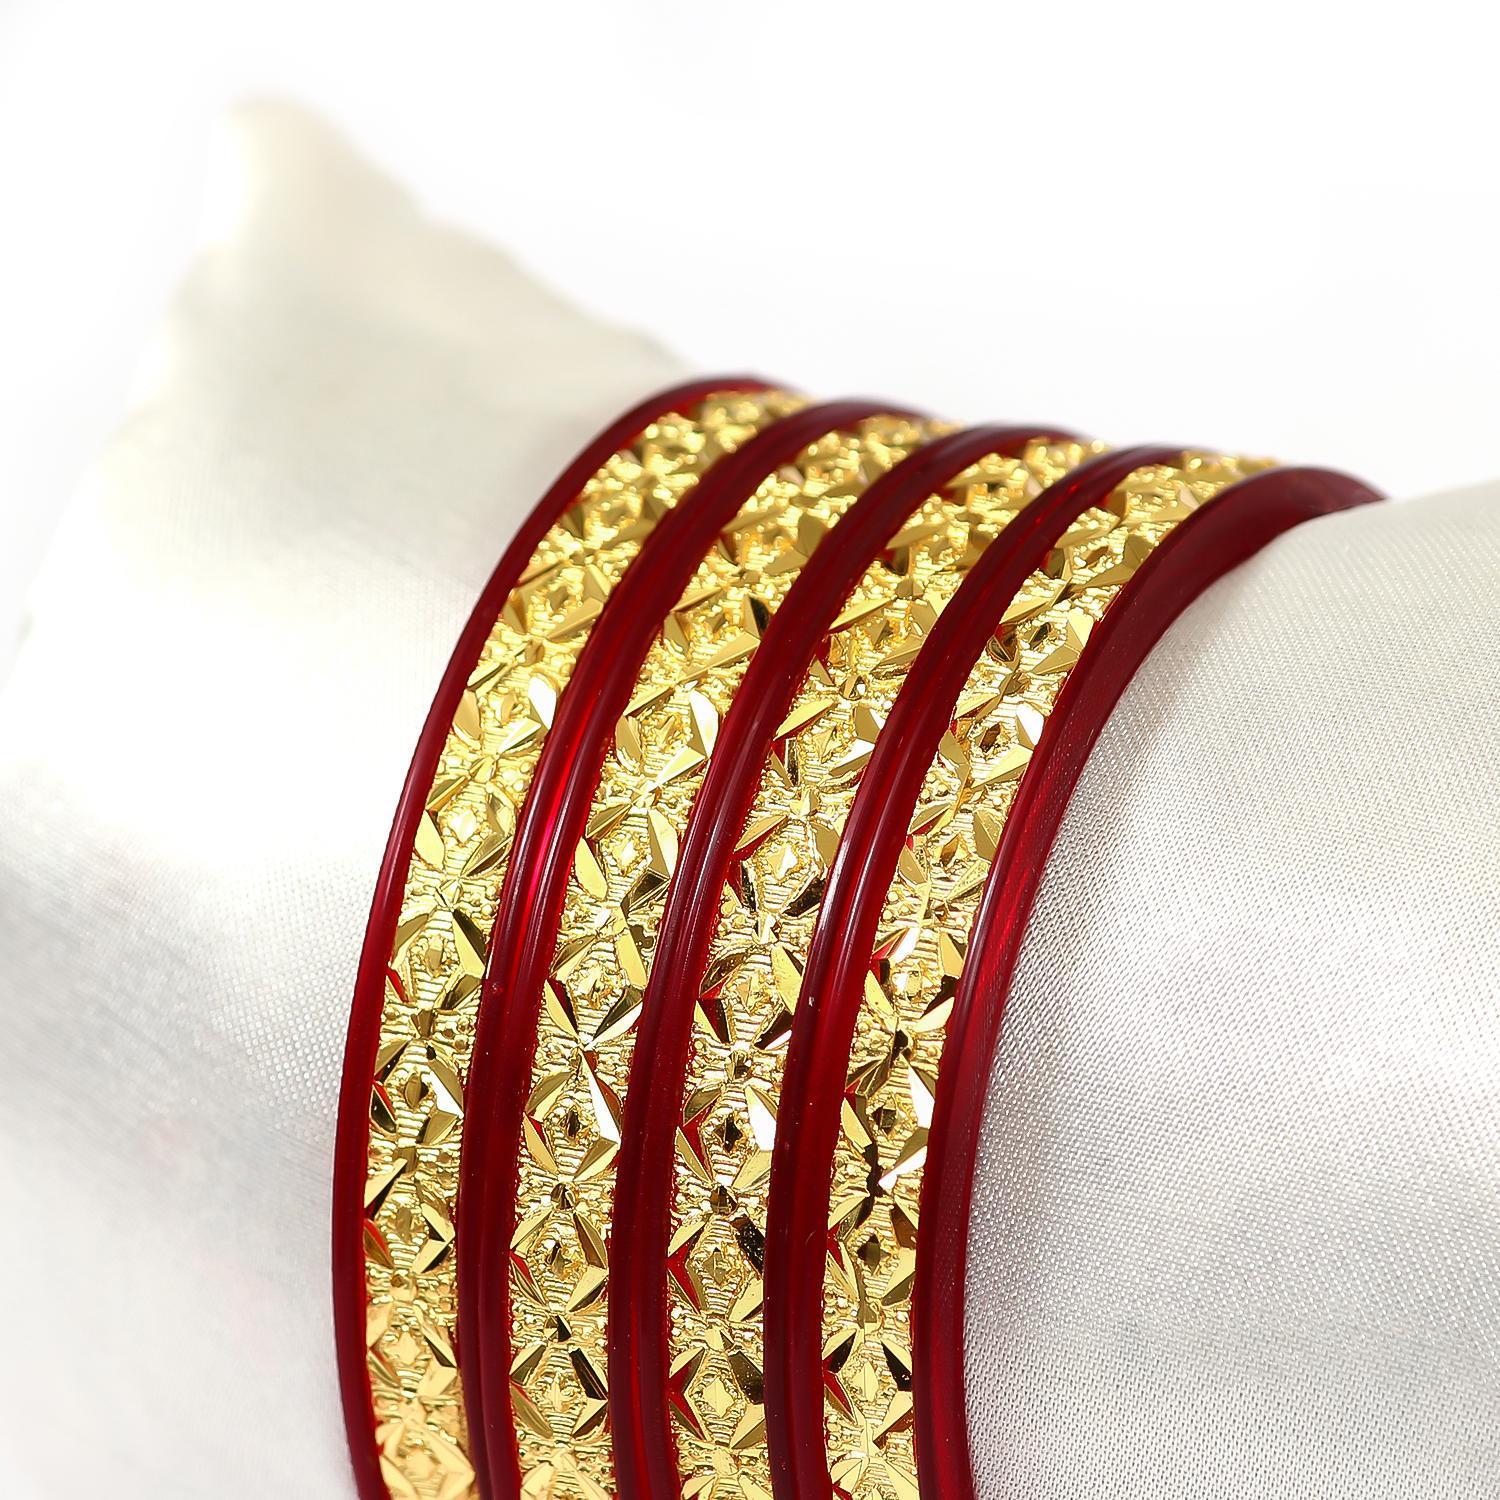
Joyeria Fashions Micro Plating Gold Plated Bangles Set (Pack of 4 Bangles)
Type: Bracelets & Bangles
Brand: Joyeria Fashions
Price: Rs. 285
Joyeria Fashions presents you long-lasting and ever-shining bangles, Get the beautiful ethnic look with these classic designer bangles, which are durable and does not get black easily even when worn daily, makes it a perfect piece of jewellery that can be worn with your favorite outfit to give it an ultimate glow. Joyeria Fashions presents you long-lasting and ever-shining bangles, Get the beautiful ethnic look with these classic designer bangles, which are durable and does not get black easily even when worn daily, makes it a perfect piece of jewellery that can be worn with your favorite outfit to give it an ultimate glow.
Features: Elegant and Classic Design Gold Bangles for Girls and Women. Comes in Pack of ...........,Type : Set of ....... Bangles, Goldplated, Long Lasting Shining even with daily wear,Intricate design and detailed designing,Ideal to wear at all parties, weddings, goes well with ethnic dress, Perfect gift for your friend